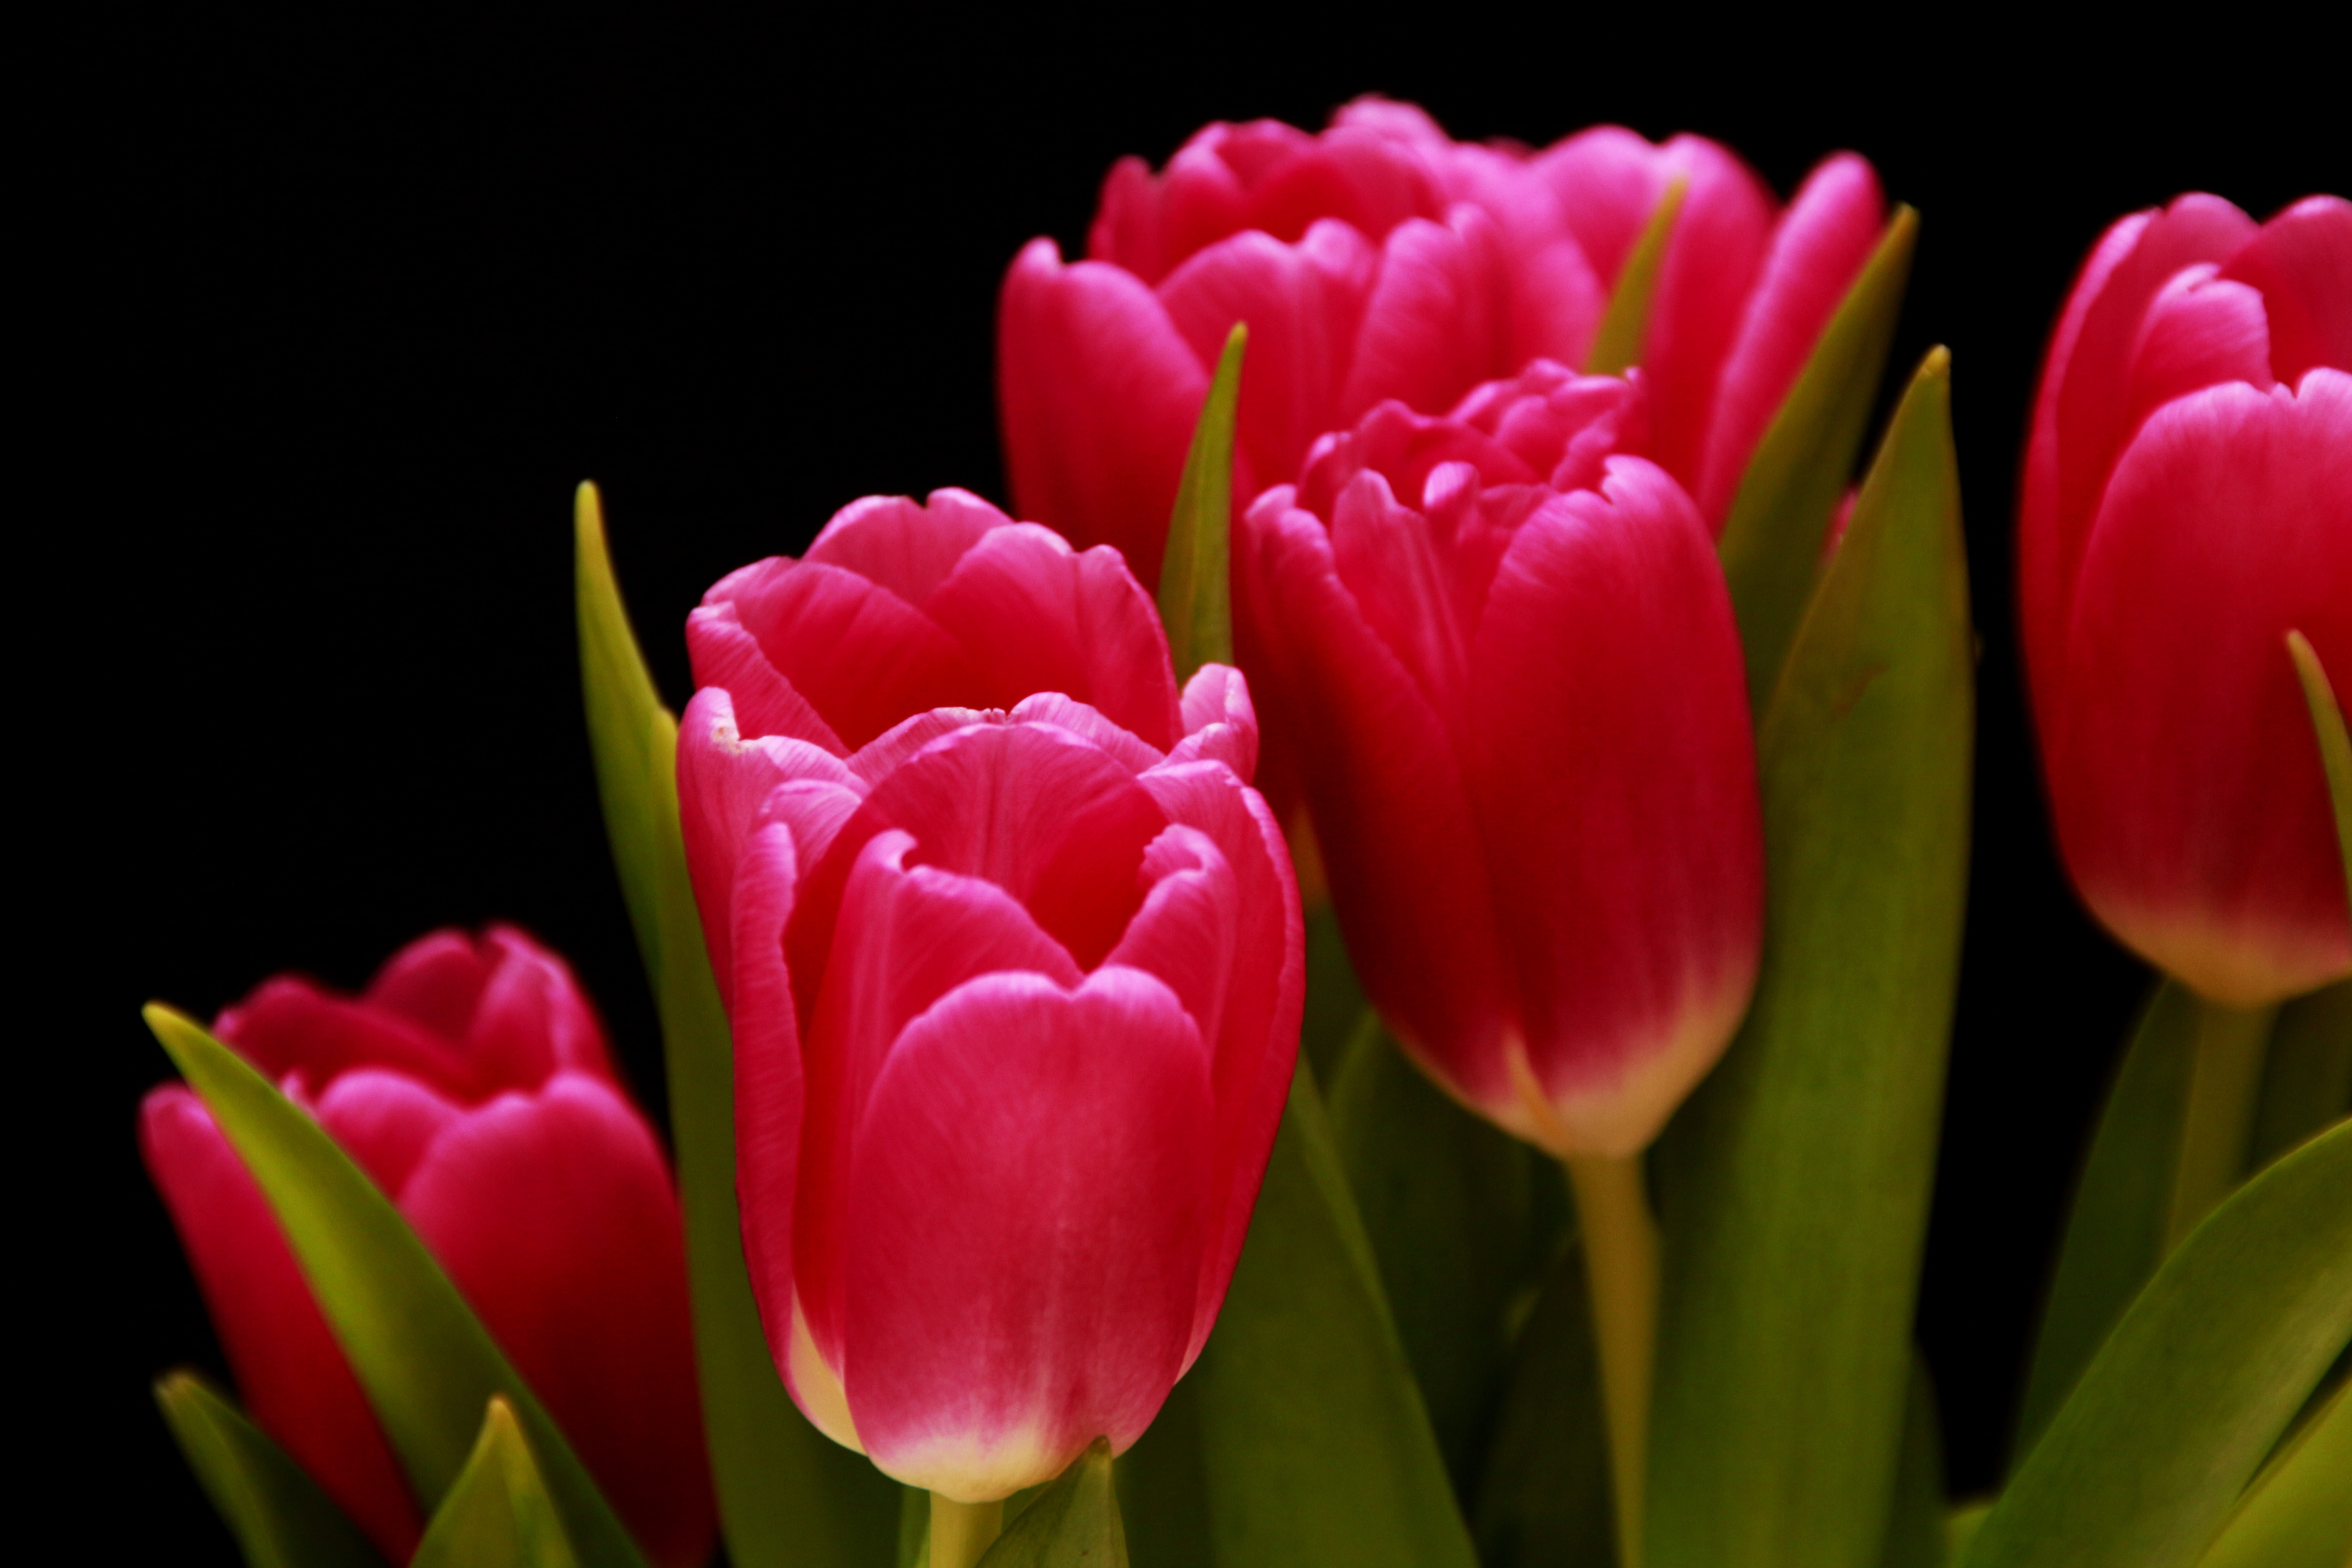
nature, plant, flower, petal, bloom, tulip, spring, red, pink, close, flora, flowers, tulips, lily, emotion, macro photography, flowering plant, ornamental flower, schnittblume, lily family, red tulips, plant stem, land plant